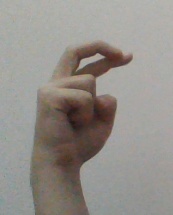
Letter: zay